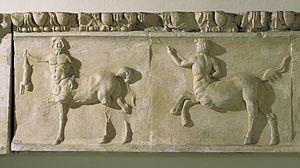
Le théâtre antique d'Orange, construit sous le règne d'Auguste au Ier siècle av. J.-C. par les vétérans de la IIᵉ légion de Jules César, est un des théâtres romains les mieux conservés au monde. Il dispose encore d'un impressionnant mur extérieur avec l'élévation d'origine.